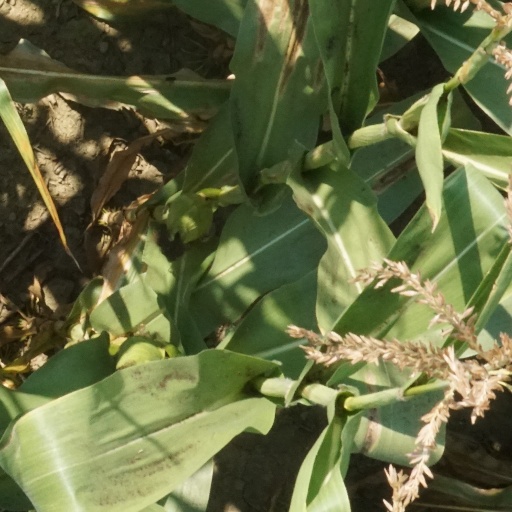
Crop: maize; corn